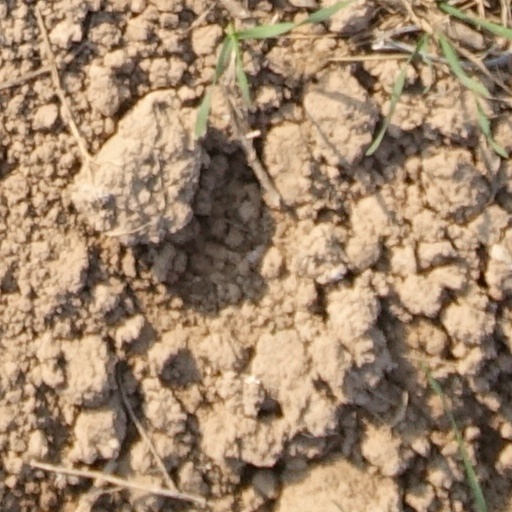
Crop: wheat